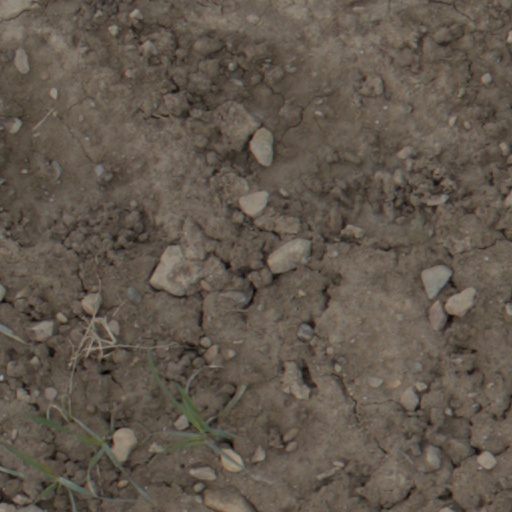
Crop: wheat